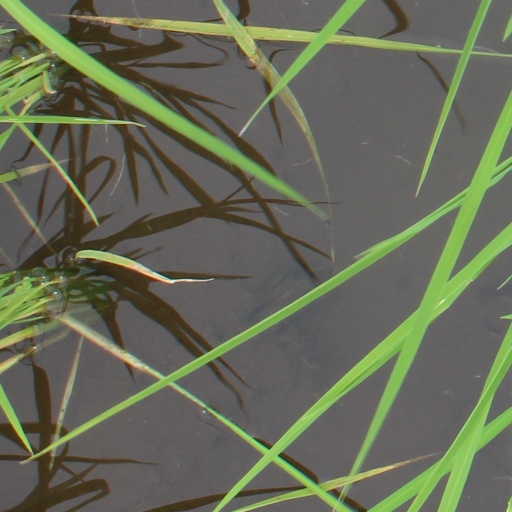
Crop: rice